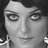
Emotion: neutral